Summer architecture

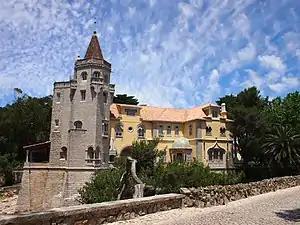
The Palácio dos Condes de Castro Guimarães in Cascais

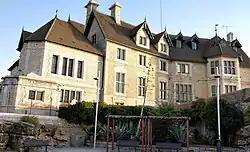
Palmela Palace, built in 1874

Sea bathing was already becoming popular in Portugal in the mid-1850s. Cascais, with its protected beaches, was attracting tourists from the capital, Lisbon, and the numbers increased considerably following the opening of a road to the capital in 1863 and the commencement of a stagecoach service. Further stimulus for people to visit Cascais came as a result of the first visit to the town by Queen Maria Pia in September 1867 and the completion of a road from Sintra to Cascais in 1868. Sintra, situated in hills and therefore cooler in the summer, was a popular summer retreat for the royal family and the nobility of Lisbon.